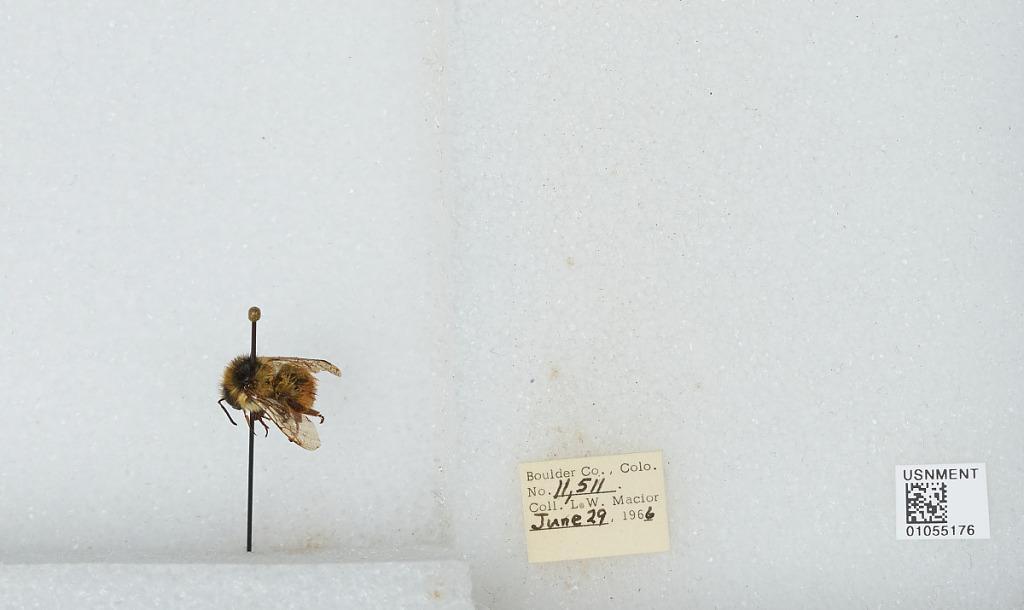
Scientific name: Bombus (Pyrobombus) bifarius Cresson
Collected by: L. Macior
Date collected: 1966-6-29
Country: United States
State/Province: Colorado
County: Boulder
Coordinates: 40.0017, -105.308